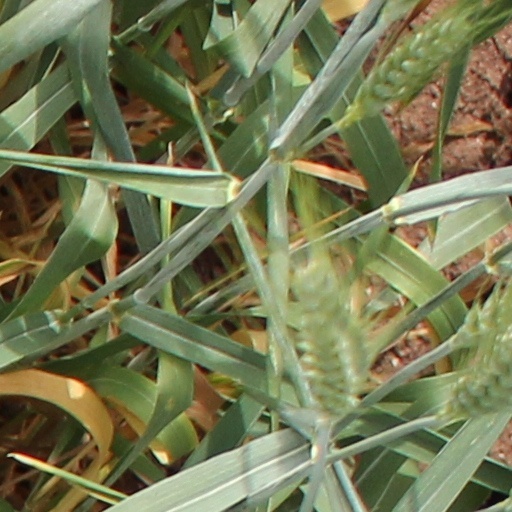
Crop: wheat